The Violent Ones

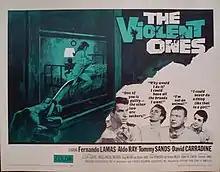
Original film poster

The Violent Ones is a 1967 film directed by and starring Fernando Lamas. The story was written and created by Charles Davis, Fred Freiberger, Herman Miller, and Doug Wilson. The film was shot in the Alabama Hills, Mojave Desert and Lone Pine, California. This was Tommy Sands' last movie before his retirement, though he would act in some TV episodes until 1978.